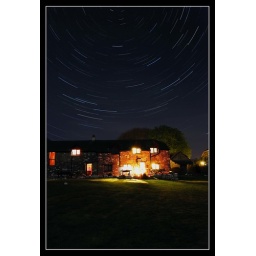
My 40th birthday weekend down in Devon. A clear sky presented the opportunity to do some star trail photography.